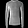
Label: Pullover